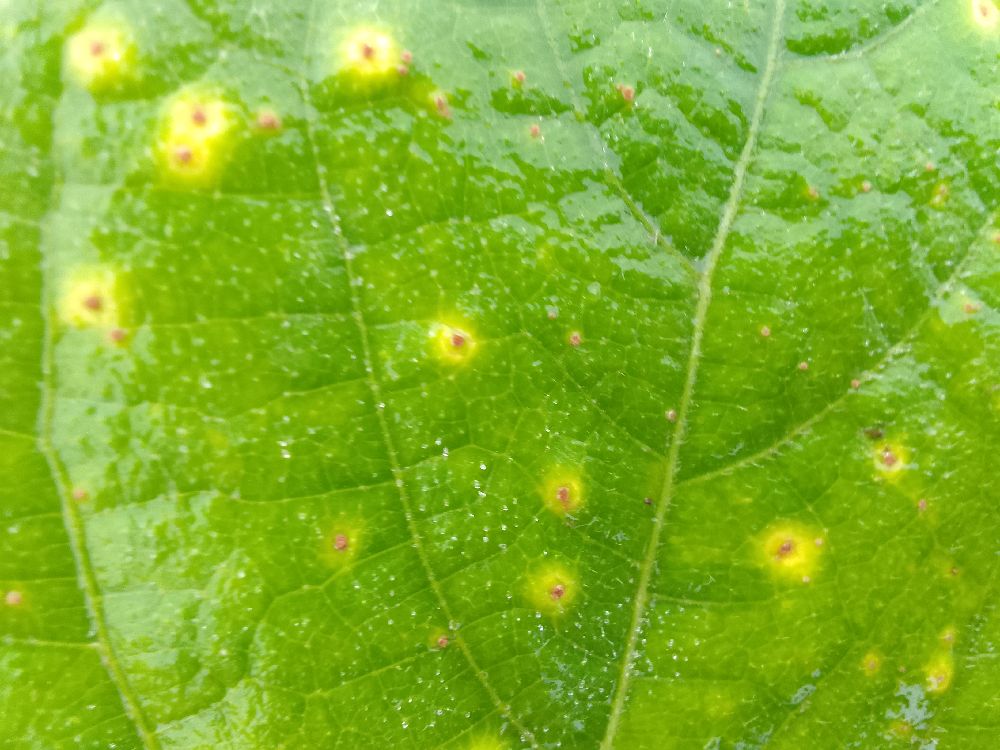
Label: rust